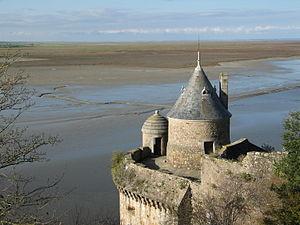
L'enceinte des Fanils est un ouvrage militaire situé sur la commune du Mont-Saint-Michel, en France.